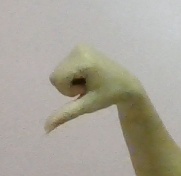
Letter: waw